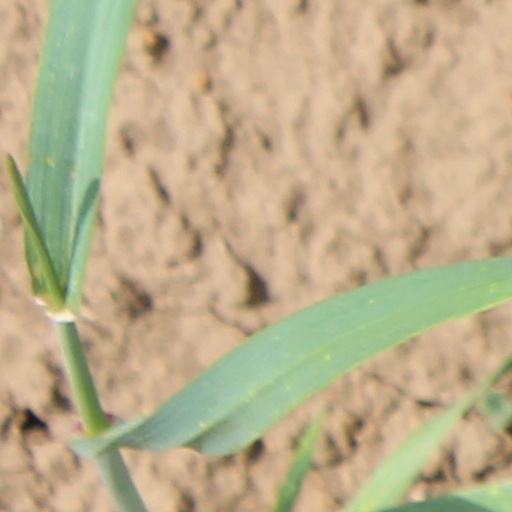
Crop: wheat